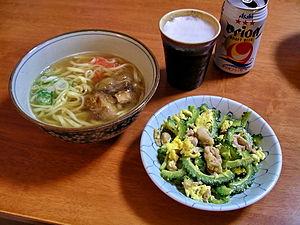
De par la nature même de l'archipel japonais, composé de nombreuses îles et s'étendant sur plus de 3 500 kilomètres, la cuisine japonaise est avant tout une cuisine de région où certains principes majeurs se déclinent au gré des goûts et des ingrédients locaux à disposition. Il en résulte une très grande diversité de plats, que l'on désigne habituellement sous le terme kyōdo ryōri.
La cuisine d'Okinawa se différencie de la cuisine japonaise par plusieurs aspects.